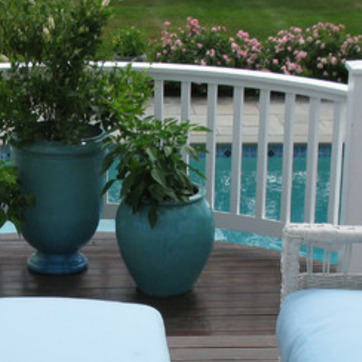
Material: foliage